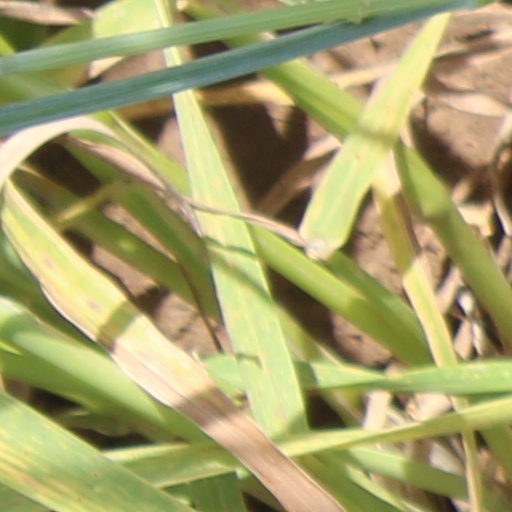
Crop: wheat